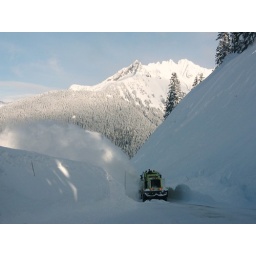
Snowblower works along the highway to shoot snow off the road. Check out the mountain in the background. Beautiful.